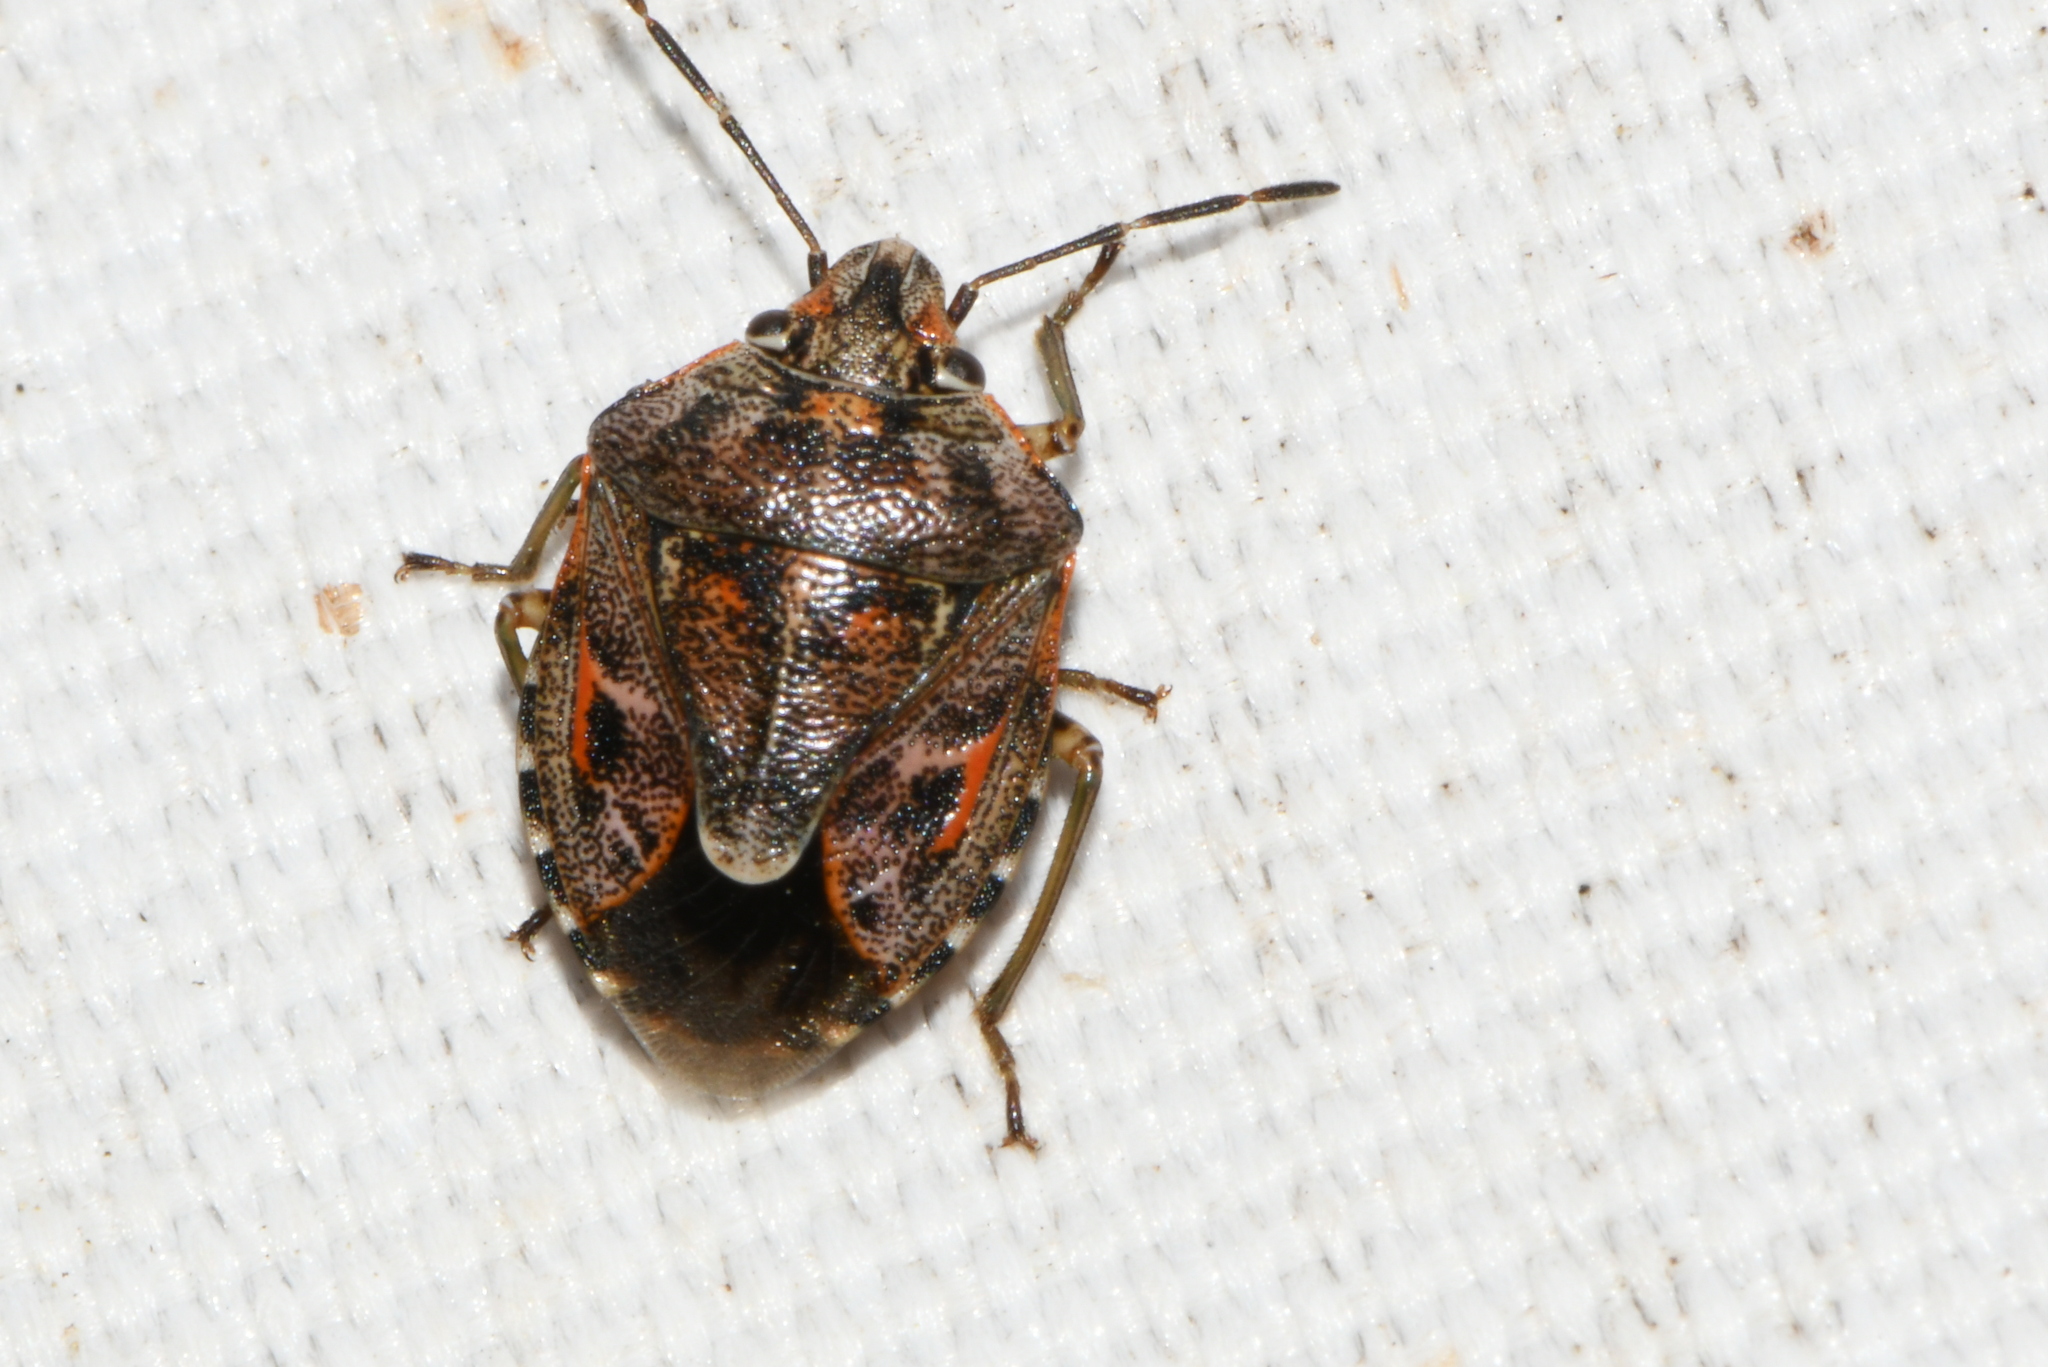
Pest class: stink_bug